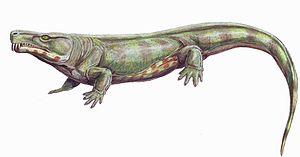
Limnoscelis est un genre éteint de grands amphibiens cotylosauriens diadectomorphes ressemblant à des « reptiles ». Il a vécu au Permien inférieur de l'Amérique du Nord.